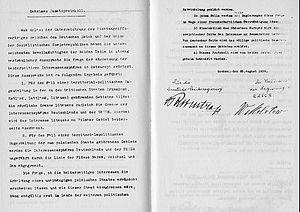
Le Pacte germano-soviétique, officiellement traité de non-agression entre l'Allemagne et l'Union soviétique, est un accord diplomatique signé le 23 août 1939 à Moscou, par les ministres des Affaires étrangères allemand, Joachim von Ribbentrop, et soviétique, Viatcheslav Molotov, en présence de Joseph Staline. Des protocoles additionnels seront signés le 28 août et le 28 septembre.